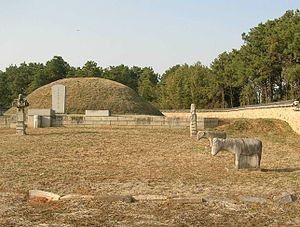
Sangju est une ville de la Corée du Sud, dans la province du Gyeongsang du Nord, située sur le fleuve Nakdong.